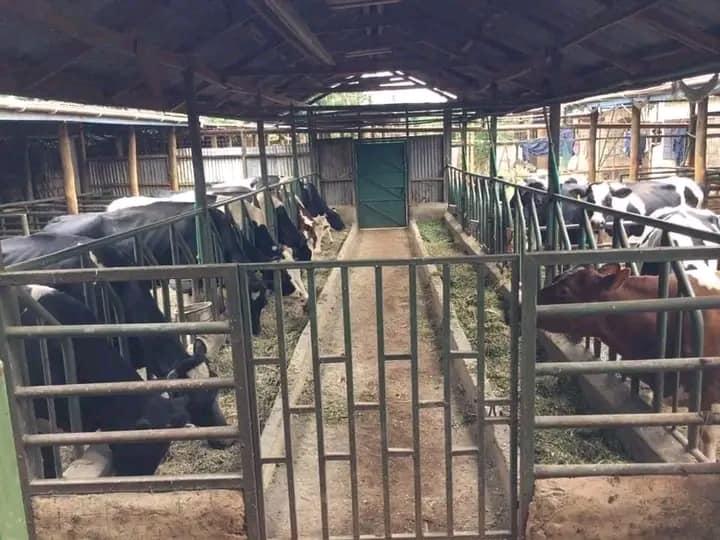
Mkulima huyu ako na ng'ombe na naona ni ng'ombe za gredi. Anawapea chakula kisha baadaye atawapeleka kwenye mahali pa kukamua, atazikamua.